Erling Lorentzen

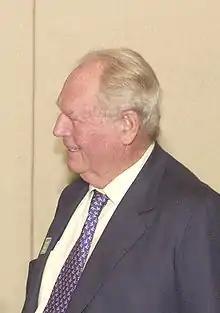
Lorentzen in 2003

Erling Sven Lorentzen (28 January 1923 – 9 March 2021) was a Norwegian shipowner and industrialist. He founded Aracruz Celulose in 1968. He was the widower of Princess Ragnhild, the eldest child of King Olav V of Norway. In addition to being a Norwegian princess, his wife was in the line of succession to the British throne and occupied the 18th place at the time of her birth. Erling Lorentzen was a member of the Lorentzen family of shipping magnates.